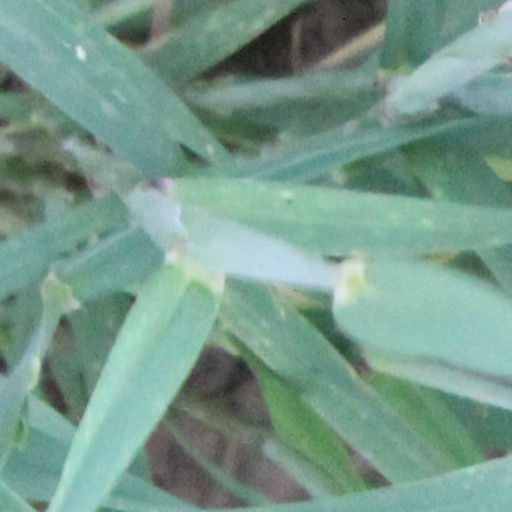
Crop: wheat